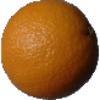
Label: Orange 1